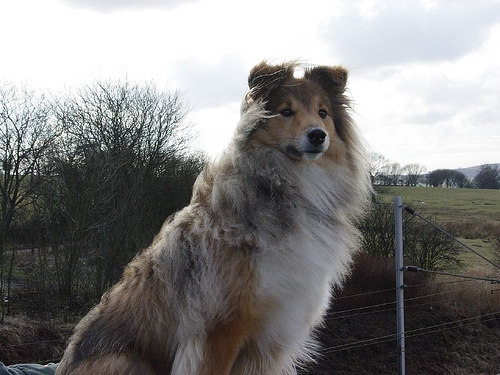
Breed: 274-n000110-Shetland_sheepdog